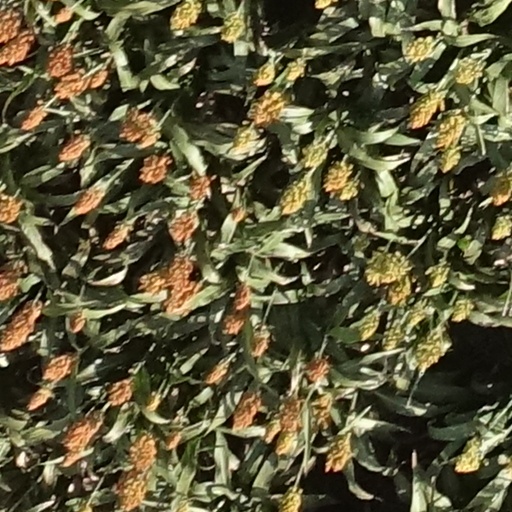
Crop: sorghum